Georg Forster

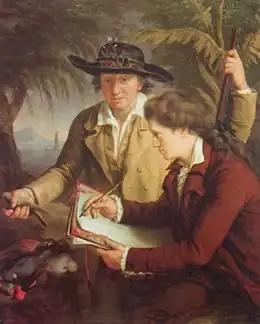
Johann Reinhold Forster and Georg Forster, by John Francis Rigaud, London 1780. The plant in the brim of the hat is a "Forstera sedifolia" and the bird in Johann Forster's hand a New Zealand bellbird, locating the scene in New Zealand. However, the painting has been commonly called "Reinhold and George Forster at Tahiti" or similar.

Based on a decree by Emperor Francis II inflicting punishments on German subjects who collaborated with the French revolutionary government, Forster was declared an outlaw and placed under the Imperial ban; a prize of 100 ducats was set on his head and he could not return to Germany. Devoid of all means of making a living and without his wife, who had stayed in Mainz with their children and her later husband Ludwig Ferdinand Huber, he remained in Paris. At this point the revolution in Paris had entered the Reign of Terror introduced by the Committee of Public Safety under the rule of Maximilien Robespierre. Forster had the opportunity to experience the difference between the promises of the revolution of happiness for all and its cruel practice. In contrast to many other German supporters of the revolution, like for instance Friedrich Schiller, Forster did not turn back from his revolutionary ideals under the pressure of the terror. He viewed the events in France as a force of nature that could not be slowed and that had to release its own energies to avoid being even more destructive.